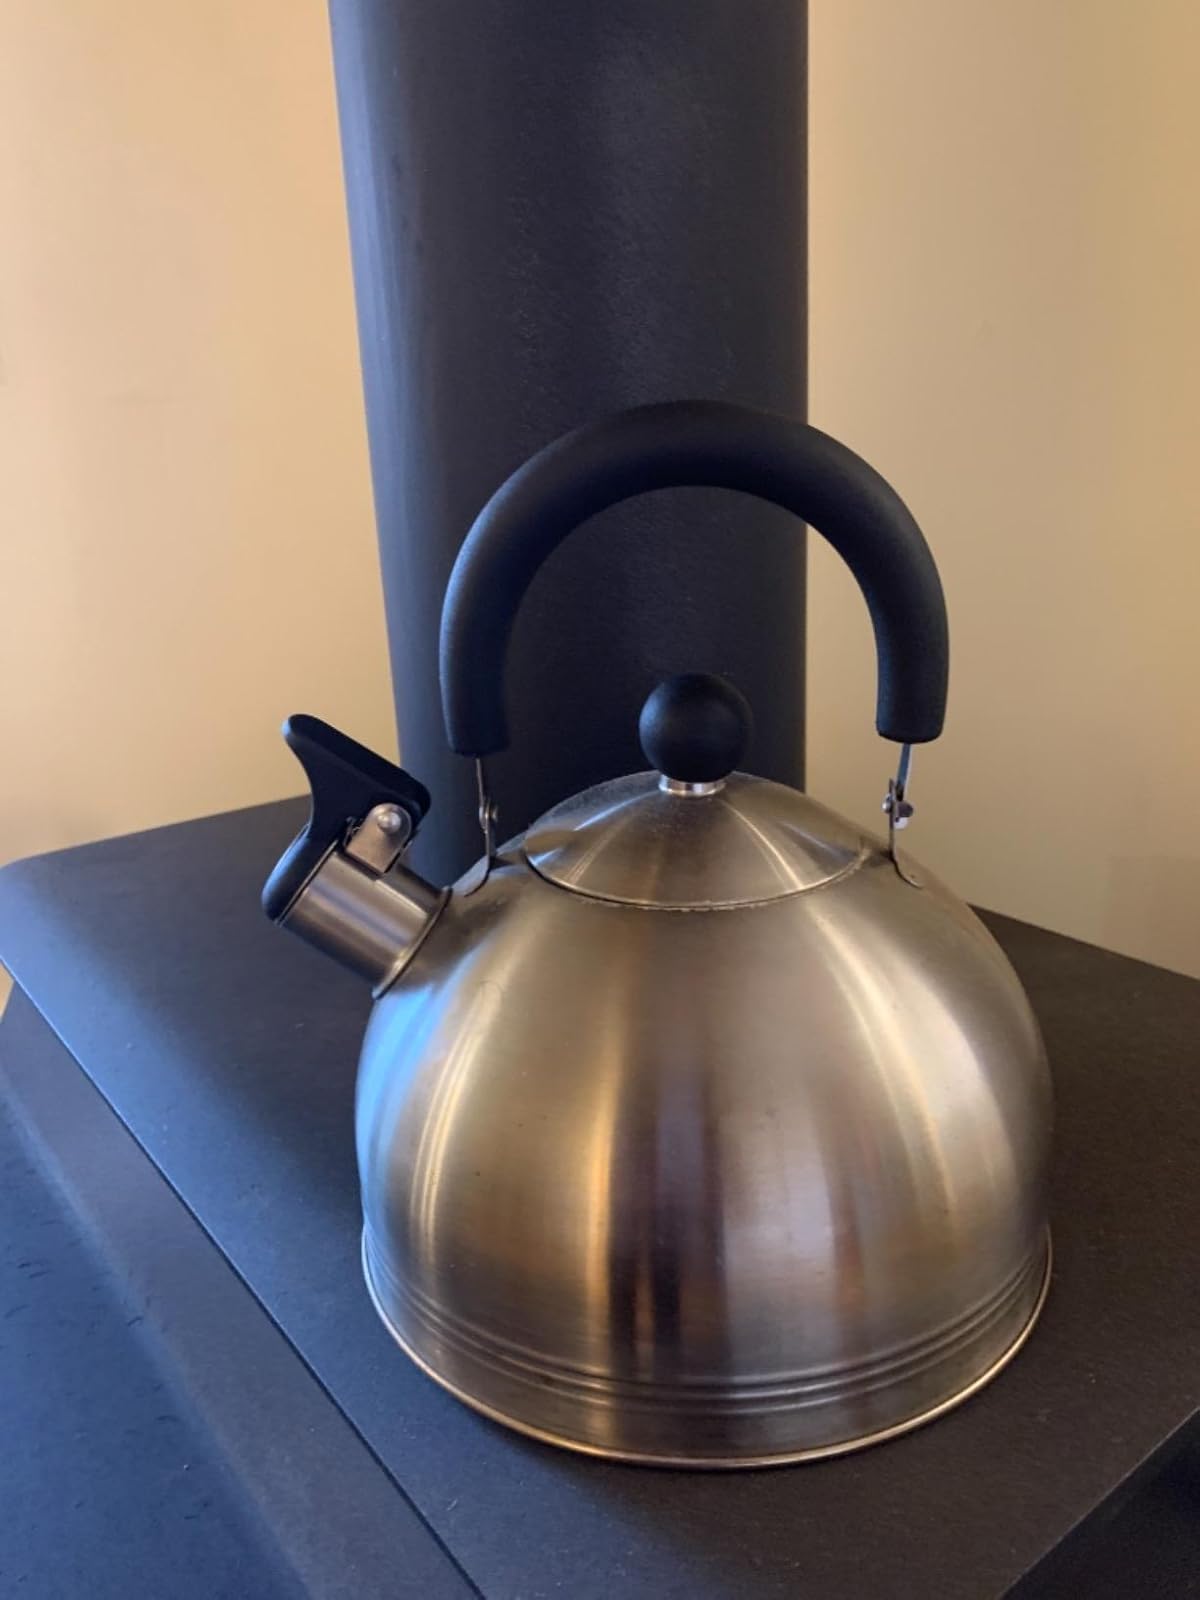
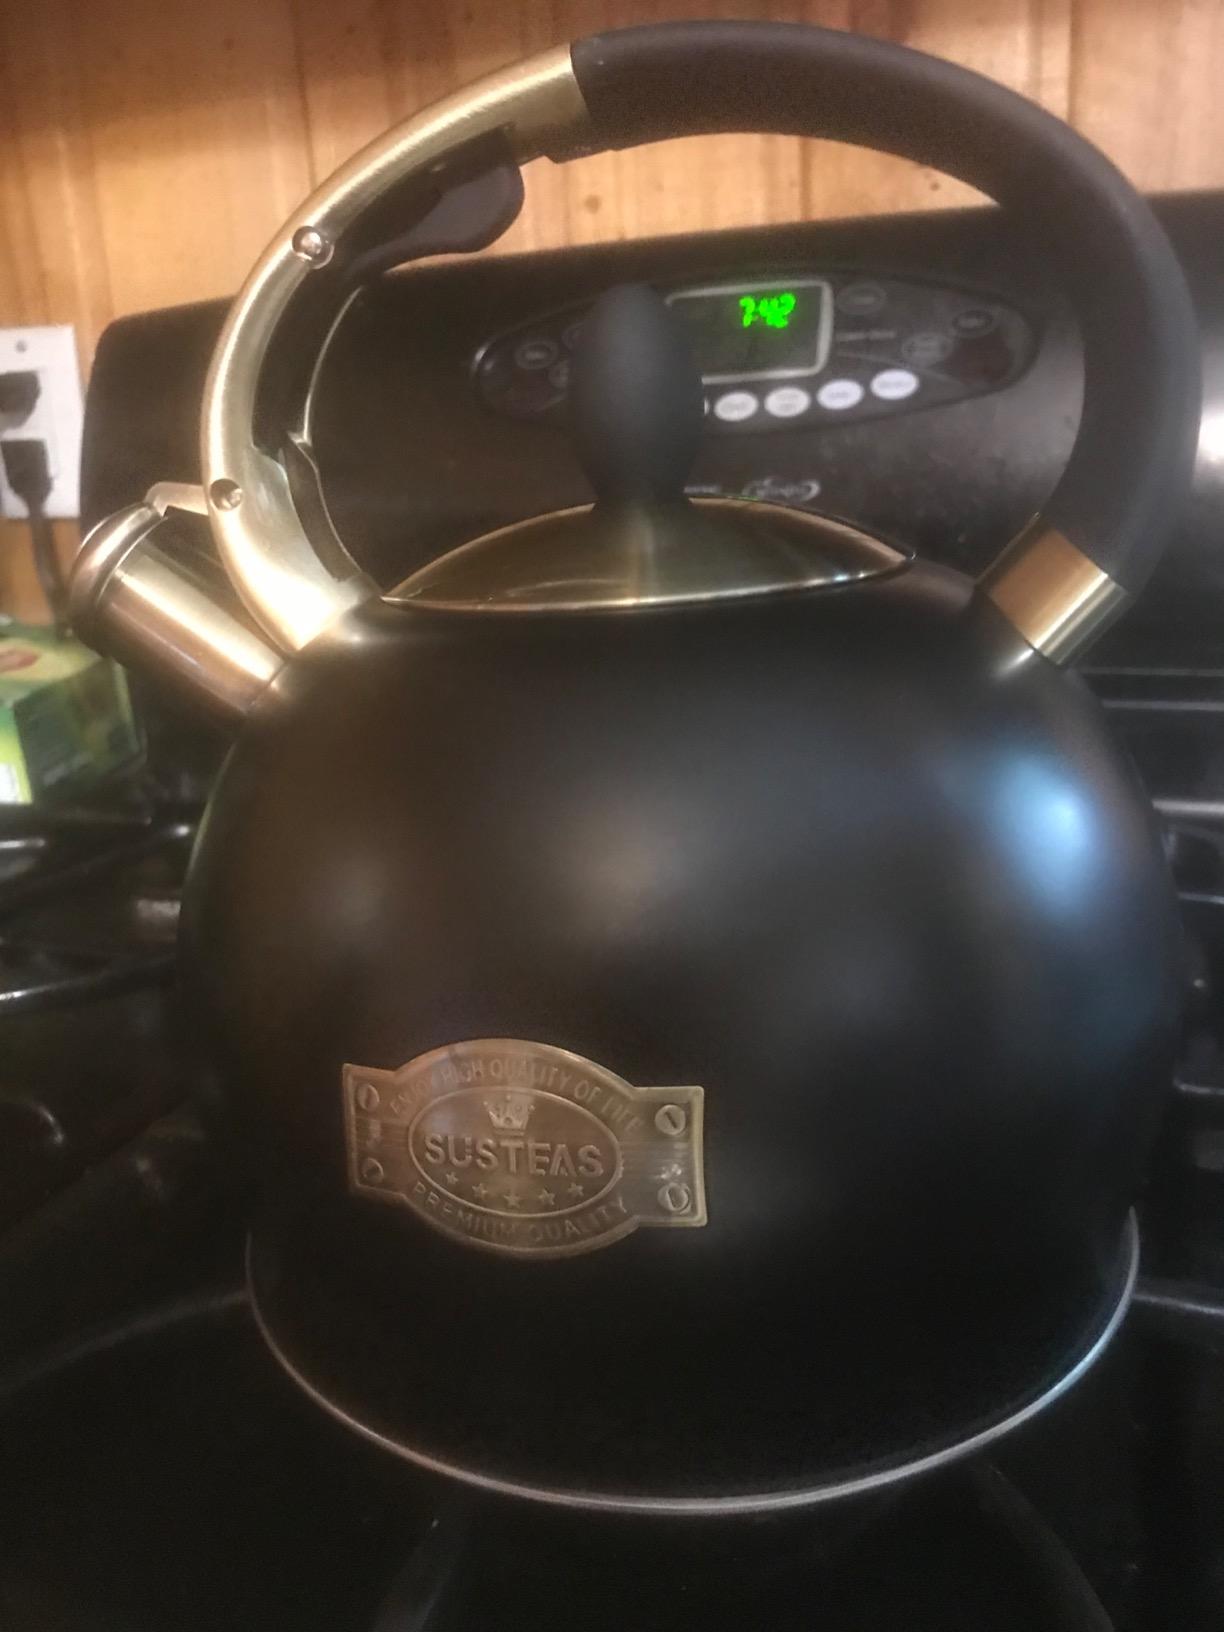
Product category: items_kettle
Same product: no